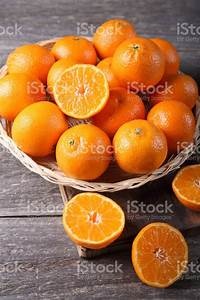
Label: mandarine